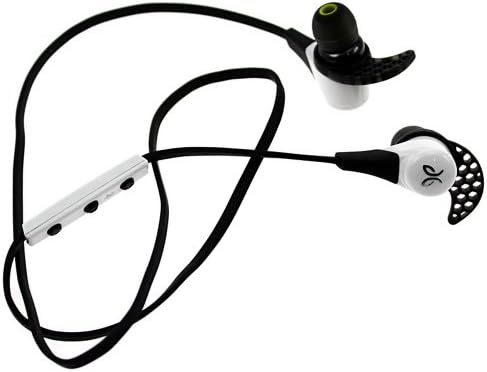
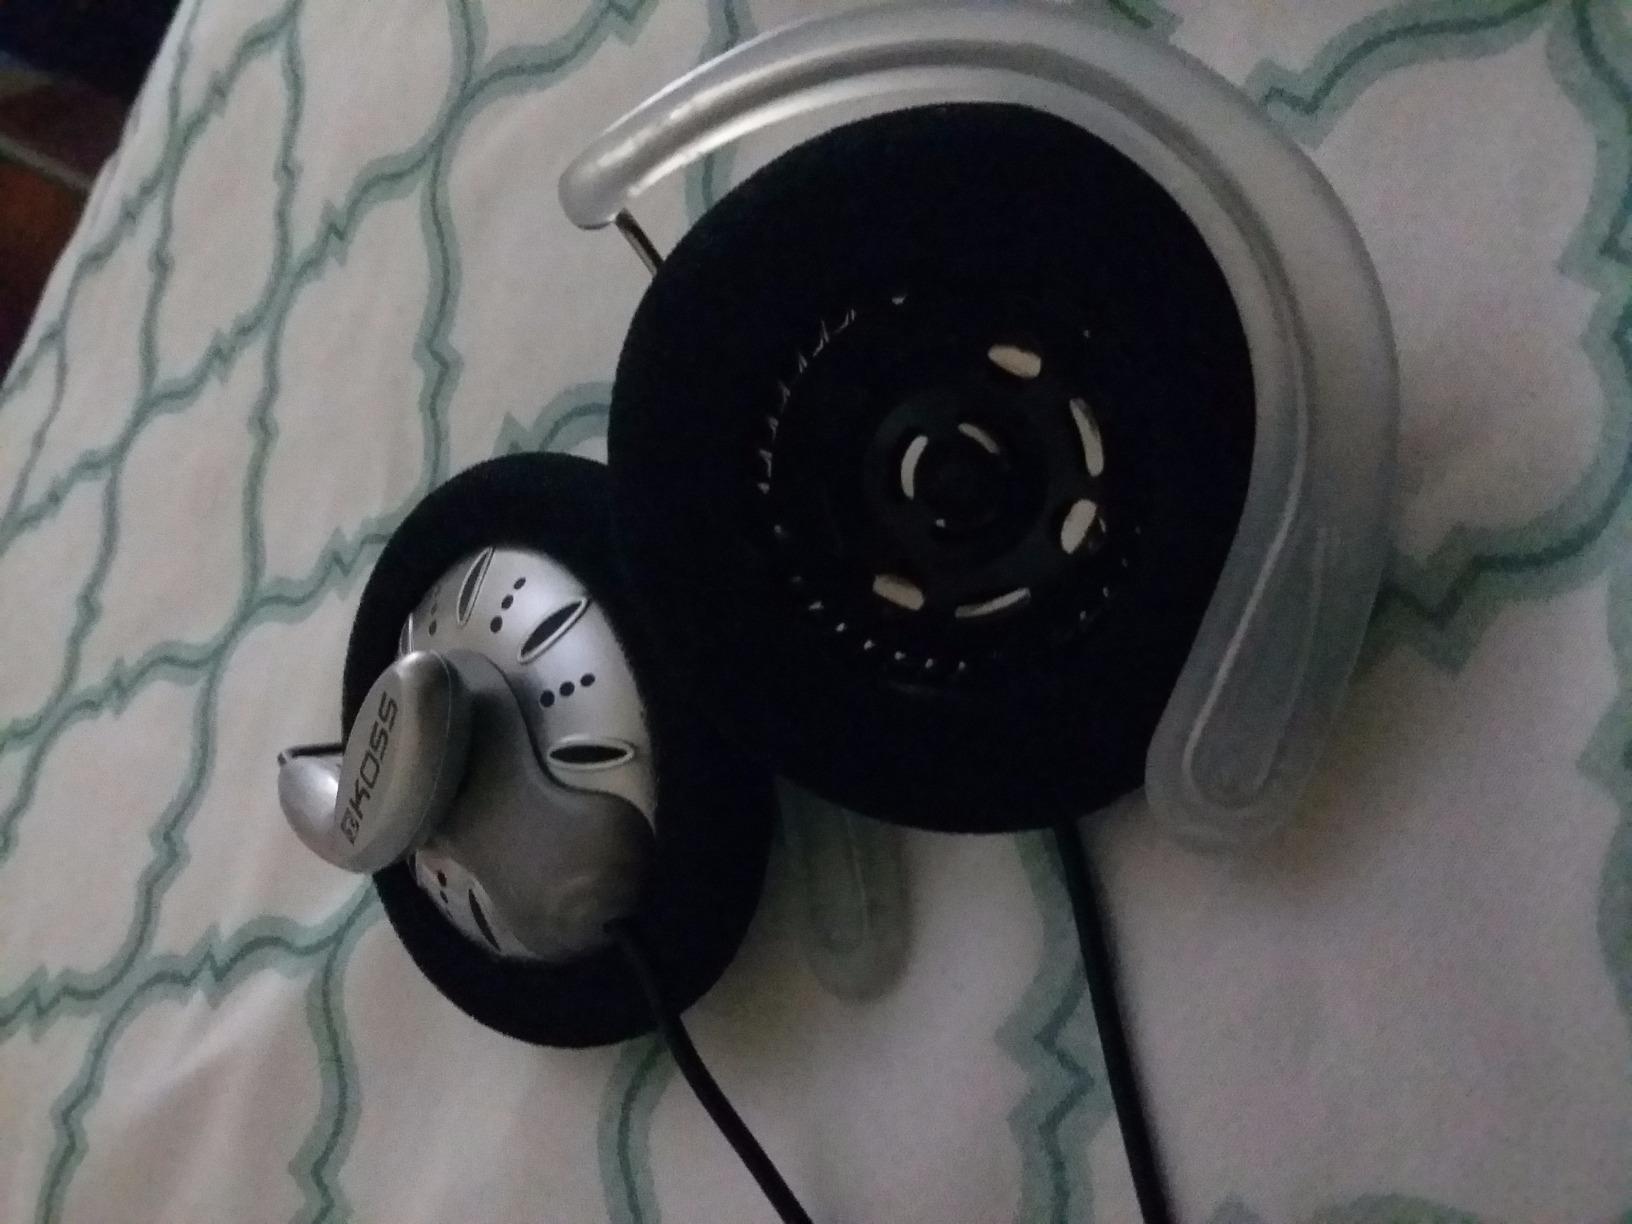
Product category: headphones
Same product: no